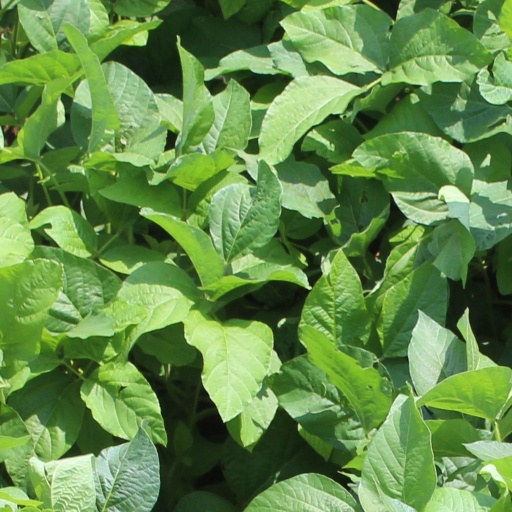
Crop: soybean